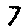
Label: 7